Lam Cheuk-ting

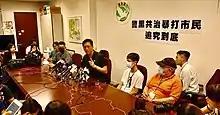

Lam was a victim of the Yuen Long attacks on 21 July 2019, when MTR passengers, journalists, and pro-democratic protesters were attacked by a mob of white-clad men. As a result, his mouth was wounded and he was treated with several stitches. Lam was streaming the violence on Facebook with his phone.